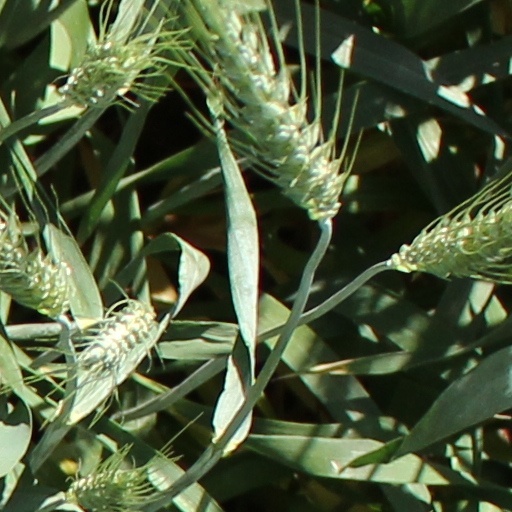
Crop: wheat